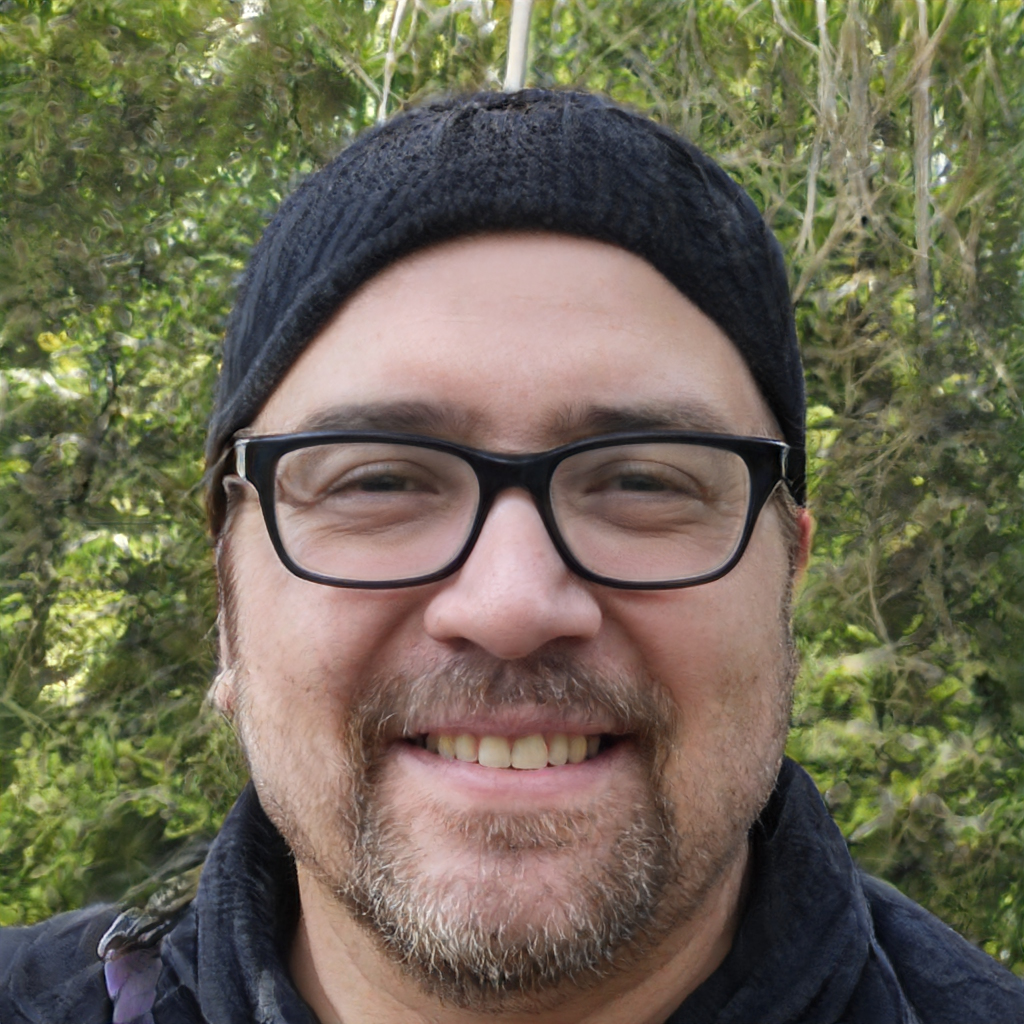
Gender: Male